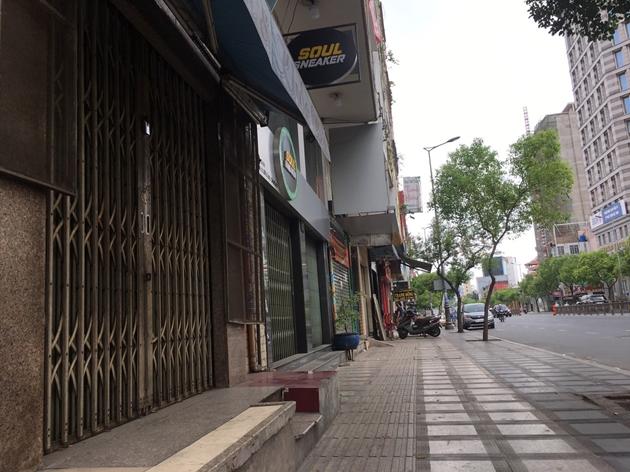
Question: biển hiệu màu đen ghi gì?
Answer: soul sneaker